Tristan und Isolde

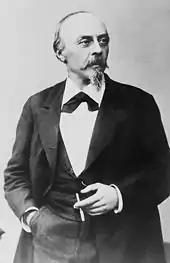
Photo of Hans von Bülow, who conducted the premiere

By the end of 1854, Wagner had sketched out all three acts of an opera on the Tristan theme, based on Gottfried von Strassburg's telling of the story. While the earliest extant sketches date from December 1856, it was not until August 1857 that Wagner began devoting his attention entirely to the opera, putting aside the composition of "Siegfried" to do so. On 20 August he began the prose sketch for the opera, and the libretto (or "poem", as Wagner preferred to call it) was completed by 18 September. Wagner, at this time, had moved into a cottage built in the grounds of Wesendonck's villa, where, during his work on "Tristan und Isolde", he became passionately involved with Mathilde Wesendonck. Whether or not this relationship was platonic remains uncertain. One evening in September of that year, Wagner read the finished poem of "Tristan" to an audience including his wife, Minna, his current muse, Mathilde, and his future mistress (and later wife), Cosima von Bülow.